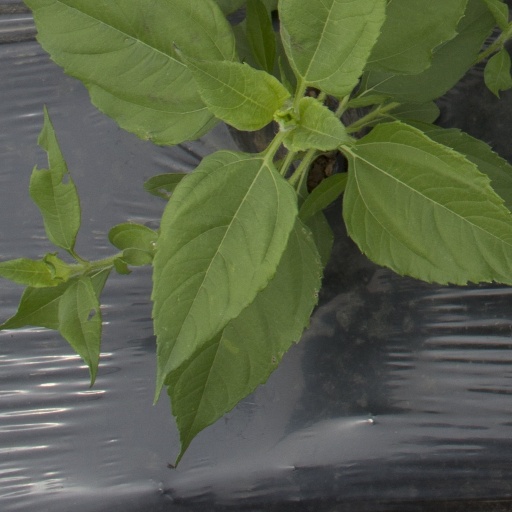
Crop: Jerusalem artichoke